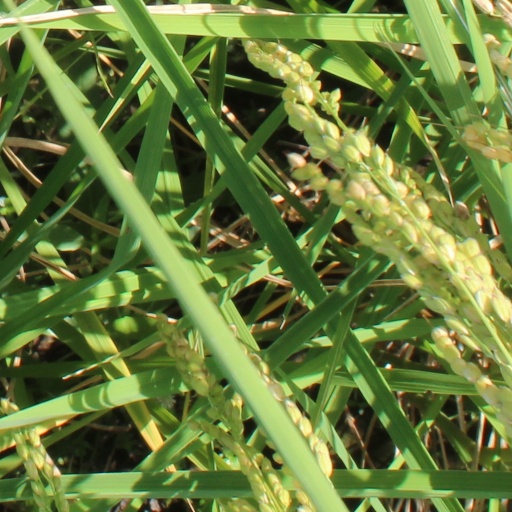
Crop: rice